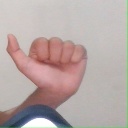
अक्षर: त